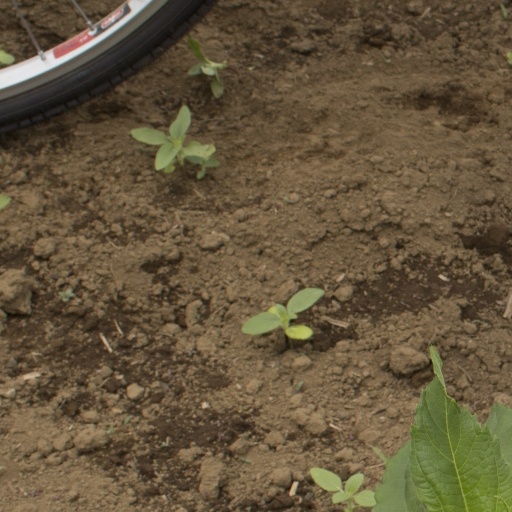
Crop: Jerusalem artichoke